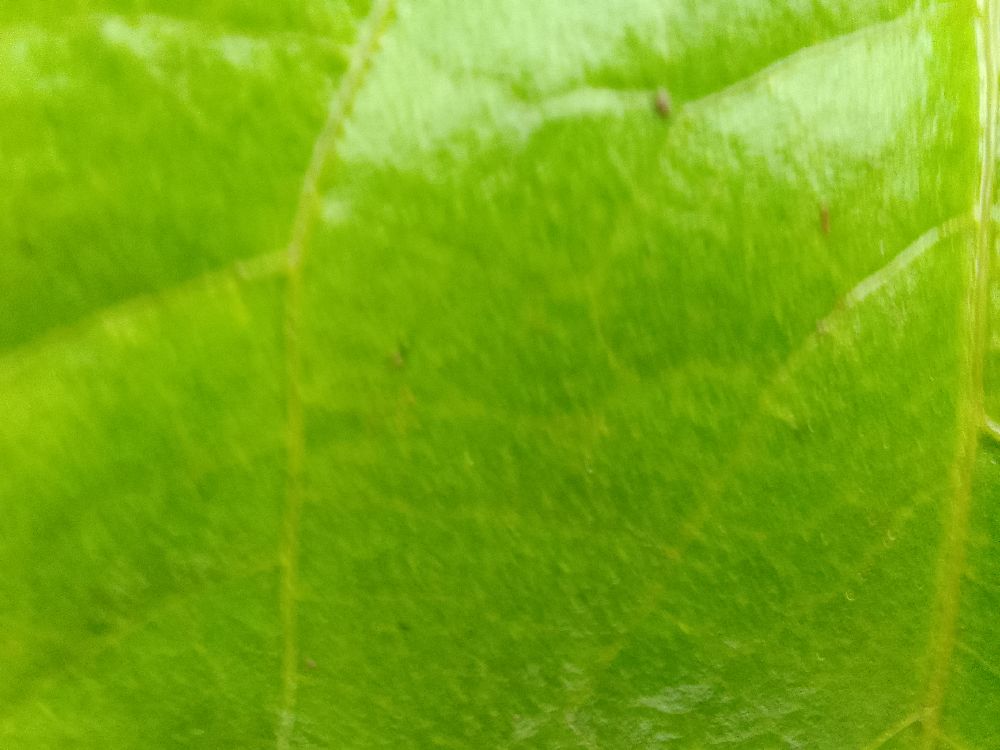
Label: healthy